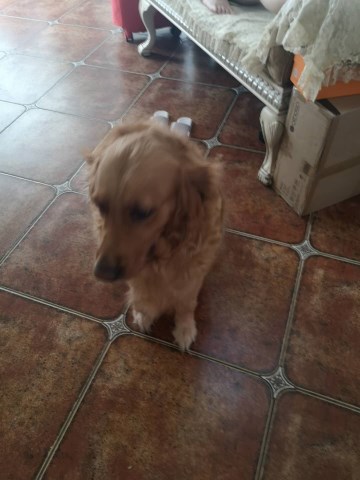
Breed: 5355-n000126-golden_retriever